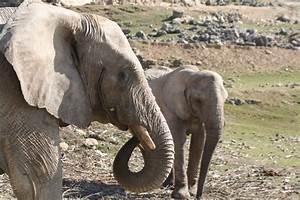
elephant